Museo de Bellas Artes de Granada

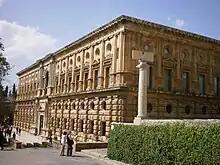
The Palace of Carlos V, home of the museum

The Museo de Bellas Artes de Granada ("Museum of Fine Arts of Granada" ) is a fine arts museum in Granada, Spain. Since the 1950s it has been housed in the Palace of Charles V which also houses the Museo de la Alhambra.